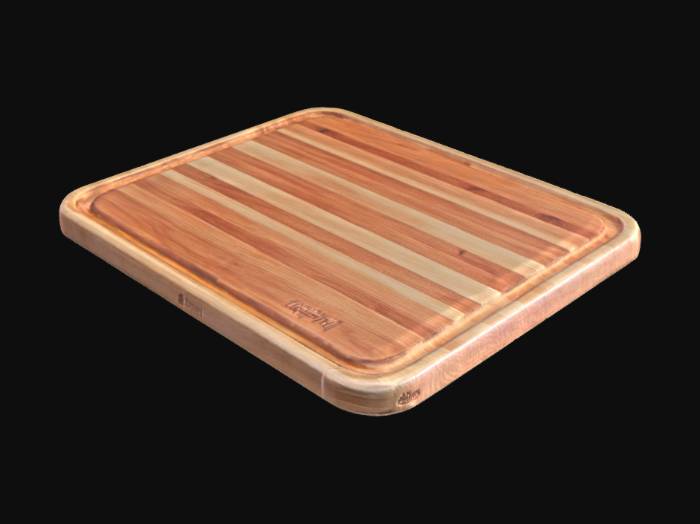
미적 점수 (1~10점): 8